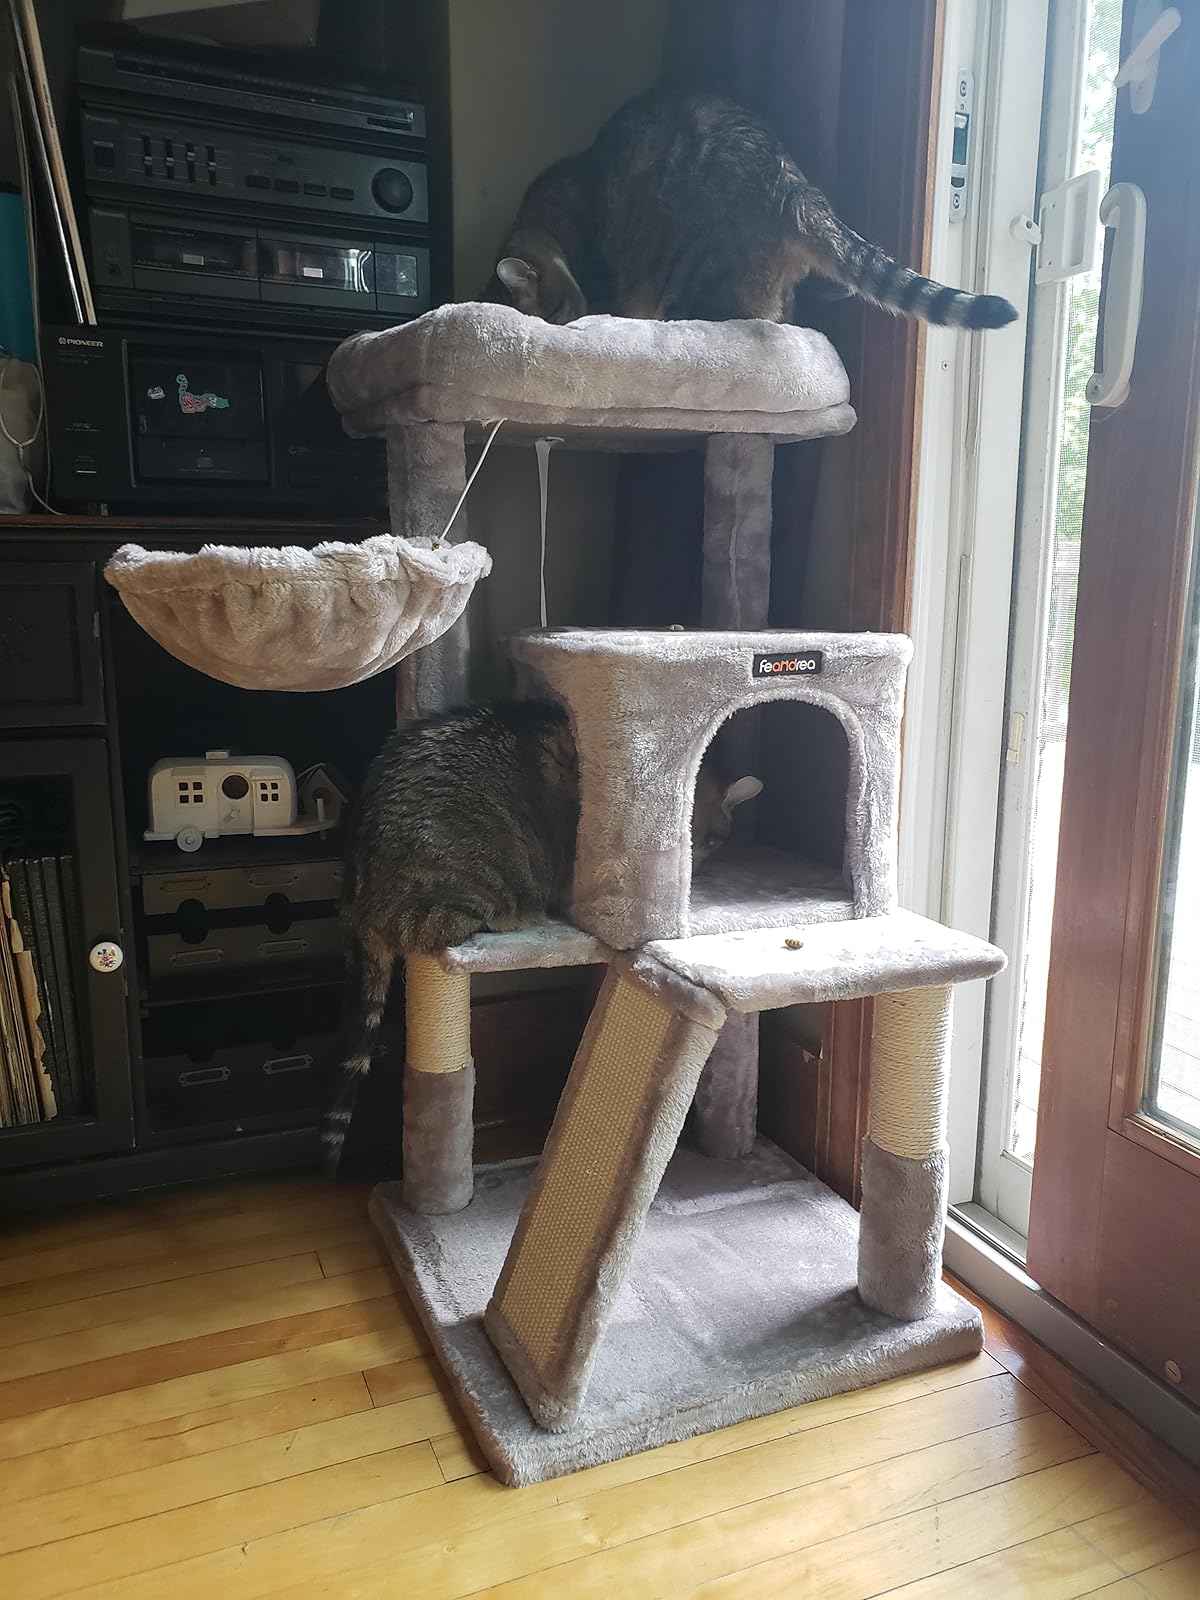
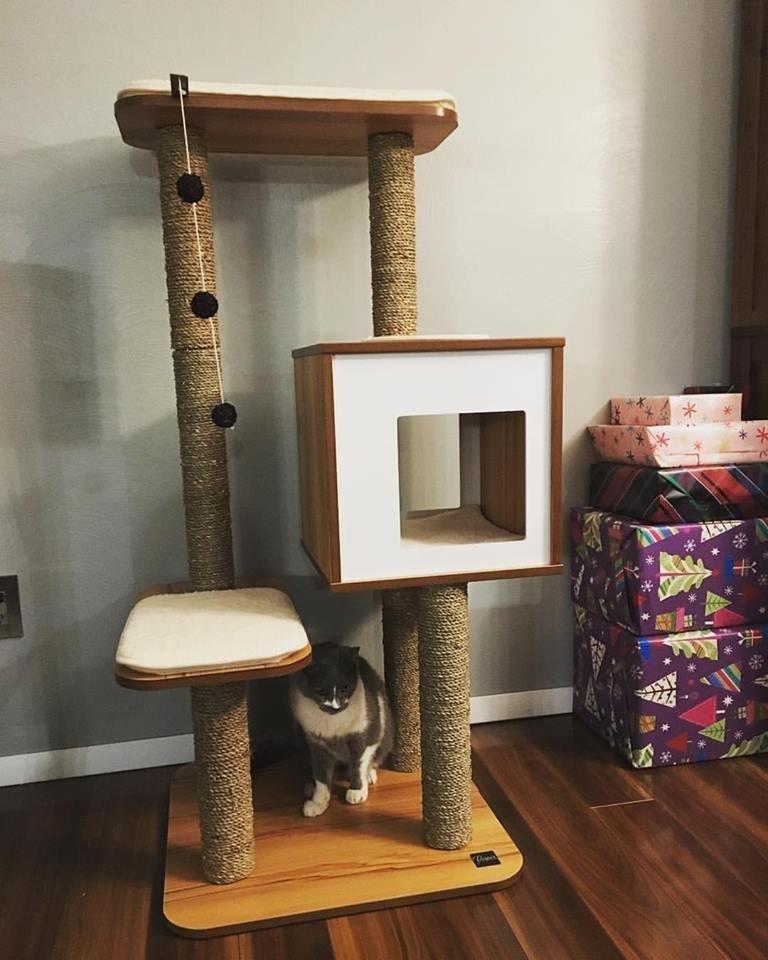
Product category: items_cat tree
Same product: no